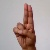
The image shows a hand gesture representing the letter 'U' in Indian Sign Language.